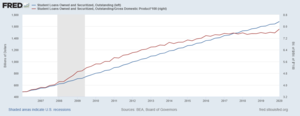
Dette étudiante américaine. Image créée par le gouvernement fédéral américain. Obtenu grâce à https://fred.stlouisfed.org/graph/?id=SLOAS,#0
La dette étudiante, ou endettement étudiant désigne, à l'échelle d'un pays, la dette qui a été contractée par les anciens étudiants lors de leurs études, particulièrement supérieures. Elle a souvent la forme d'un prêt étudiant, mais d'autres types de prêts existent.